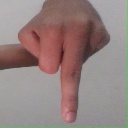
अक्षर: प